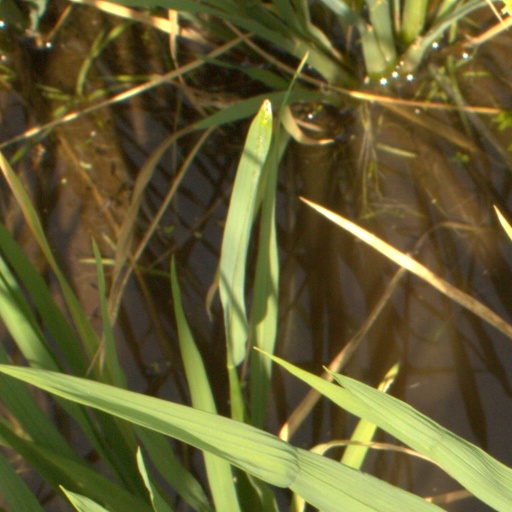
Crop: rice